Honda CR125M

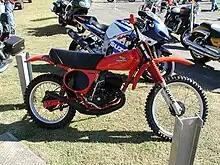
CR125M Elsinore

The Honda CR125M Elsinore is a motorcycle designed and manufactured by Honda and released in late 1973. Modeled after the first Elsinore, the Honda CR250M, the 124cc version sold for $749 at its debut. A CR125M ridden by Marty Smith won the 1974 AMA National Motocross championship, spurring the Elsinore's popularity. The September 1973 issue of "Dirt Bike" argued that the 125 Honda Elsinore was the only off-road bike on the market at the time that offered both speed and reliability. Other Japanese 125cc motocross bikes available at the time would have needed major suspension, motor, and chassis upgrades to be used for motocross racing.